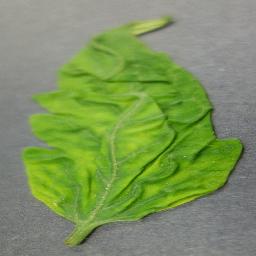
Label: Tomato___Tomato_Yellow_Leaf_Curl_Virus